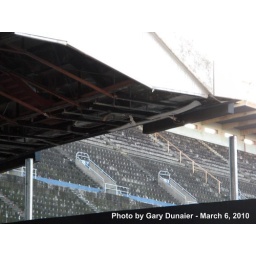
Yankee Stadium Demolition, 03/06/10: close-up view of the steelwork underneath the Tier level seats in right field (IMG_0614)